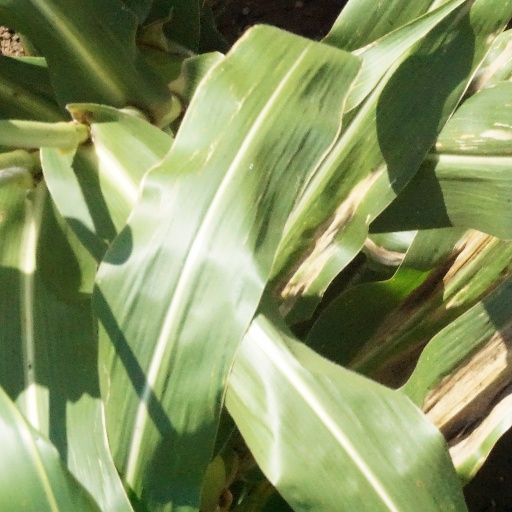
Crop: maize; corn